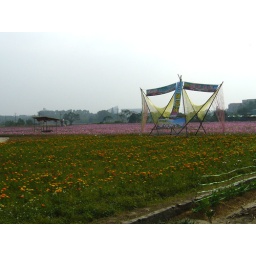
a flower field in Chiayi